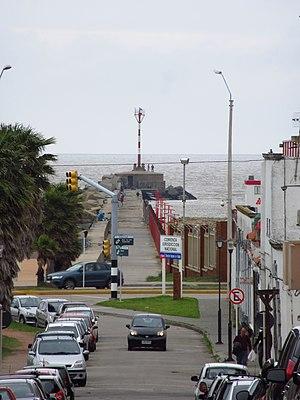
Cette page dresse la liste des quinze phares d'Uruguay.